Michael Mazourek

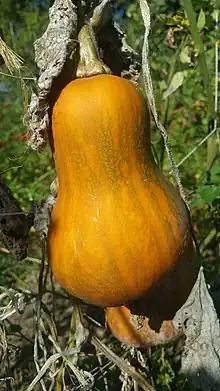
Ripening honeynut squash

Mazourek is a public breeder who works on breeding for quality and disease resistance in peppers, peas and cucurbit crops. Notably, he has bred the honeynut squash and is working on breeding a cucumber that resists downy mildew. To breed crops, he uses recurrent selection, crossing two plants that exhibit certain qualities to mix in diversity, with the final resulting plant having locked in traits of its parents. He licenses his breeds out to seed companies with a portion of the revenue going back to the lab.